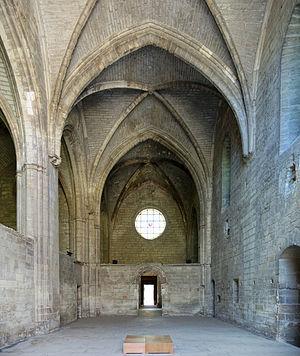
La nef de l'église de la Chartreuse du Val de Bénédiction à Villeneuve-lès-Avignon.
La chartreuse Notre-Dame-du-Val-de-Bénédiction est une ancienne chartreuse datant du Moyen Âge, située à Villeneuve-lès-Avignon, dans le département du Gard en région Occitanie.